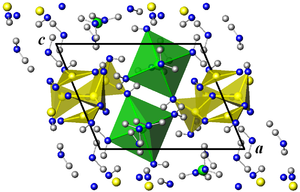
La kurnakovite est une espèce minérale du groupe des borates et du sous-groupe des soroborates, de formule MgB₃O₃(OH)₅·5H₂O.